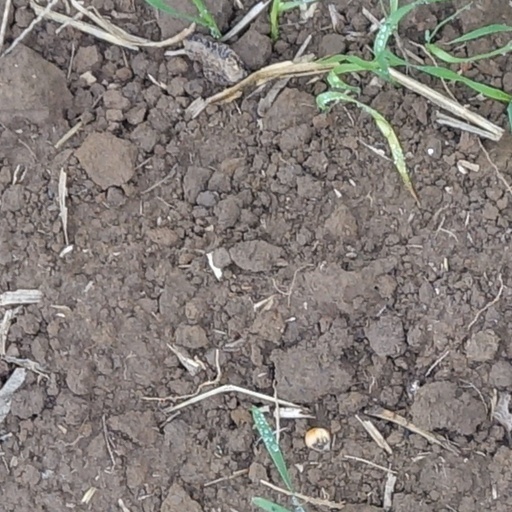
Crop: wheat